Humphrey Mackworth (Parliamentarian)

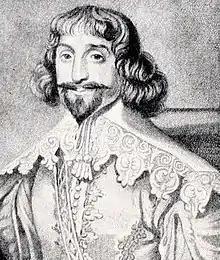
Print of a rather generic Cavalier, with long moustache and pointed beard.

Richard More, a puritan member of the congregation refuted Studley's allegations in "A true relation of the Murders committed in the Parish of Clunne", but could not obtain a licence to publish it until 1641.